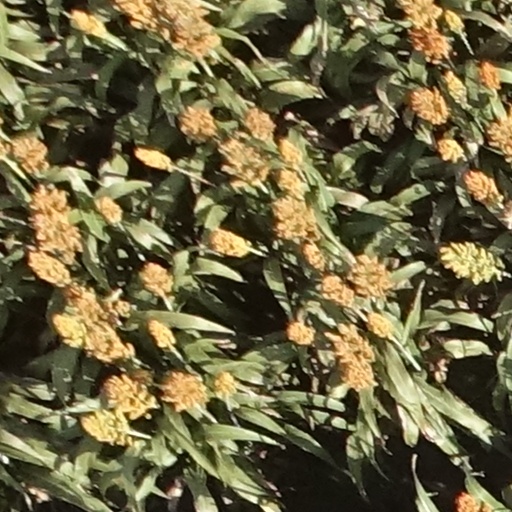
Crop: sorghum